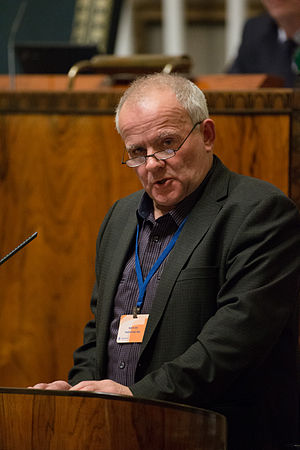
Henrik Old
Henrik Old, 2012.